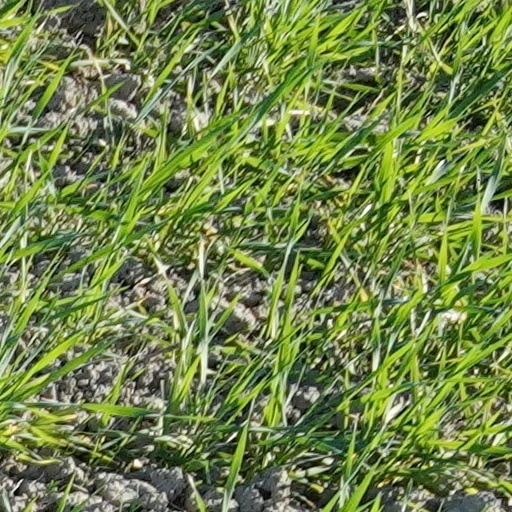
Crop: wheat